Sambalpur

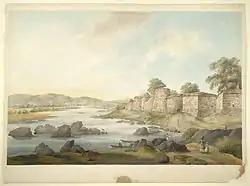
The fort at Sambalpur in 1825 (British Library)

Sambalpur derives its name from the Hindu Goddess Samalei, who is regarded as the reigning deity of the region. The region in which Sambalpur city is located was also known as Hirakhanda from ancient times. Historically, it has also been known as "Sambalaka". Claudius Ptolemy called it "Sambalak".